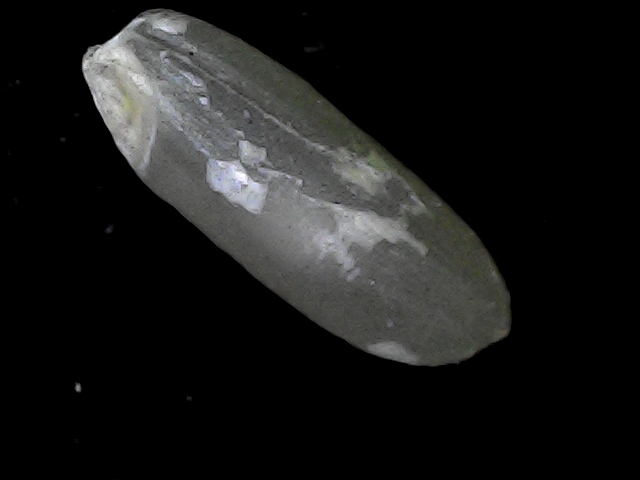
Rice variety: BD56